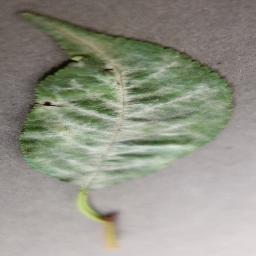
Label: Cherry___Powdery_mildew